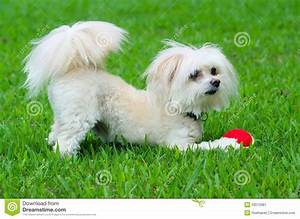
Label: dog